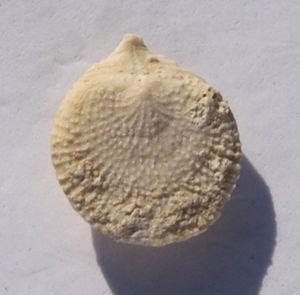
Cette liste des genres de brachiopodes est une tentative de regrouper tous les genres connus de l'embranchement des Brachiopoda ou brachiopodes, animaux marins pourvus de deux valves comme les mollusques bivalves mais avec un plan de symétrie complètement différent. De plus les brachiopodes possèdent à l'intérieur de leur coquille un organe, le lophophore, formant une sorte de bouche constituée de deux bras sur lesquels s'attachent des tentacules.